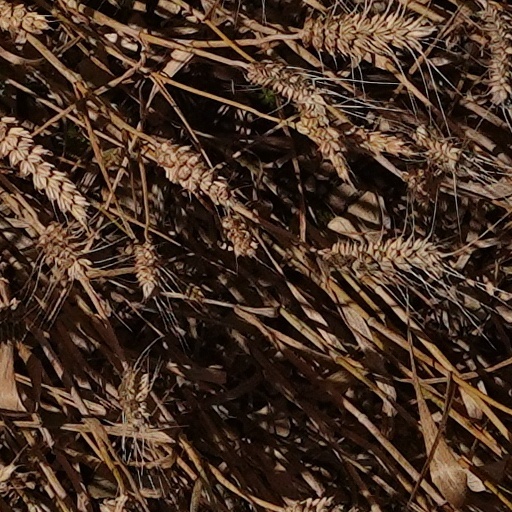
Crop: wheat